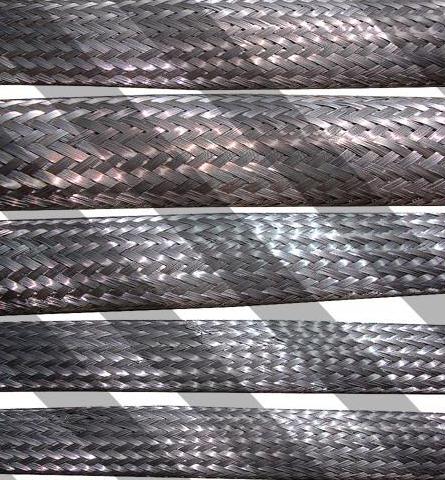
Texture: braided